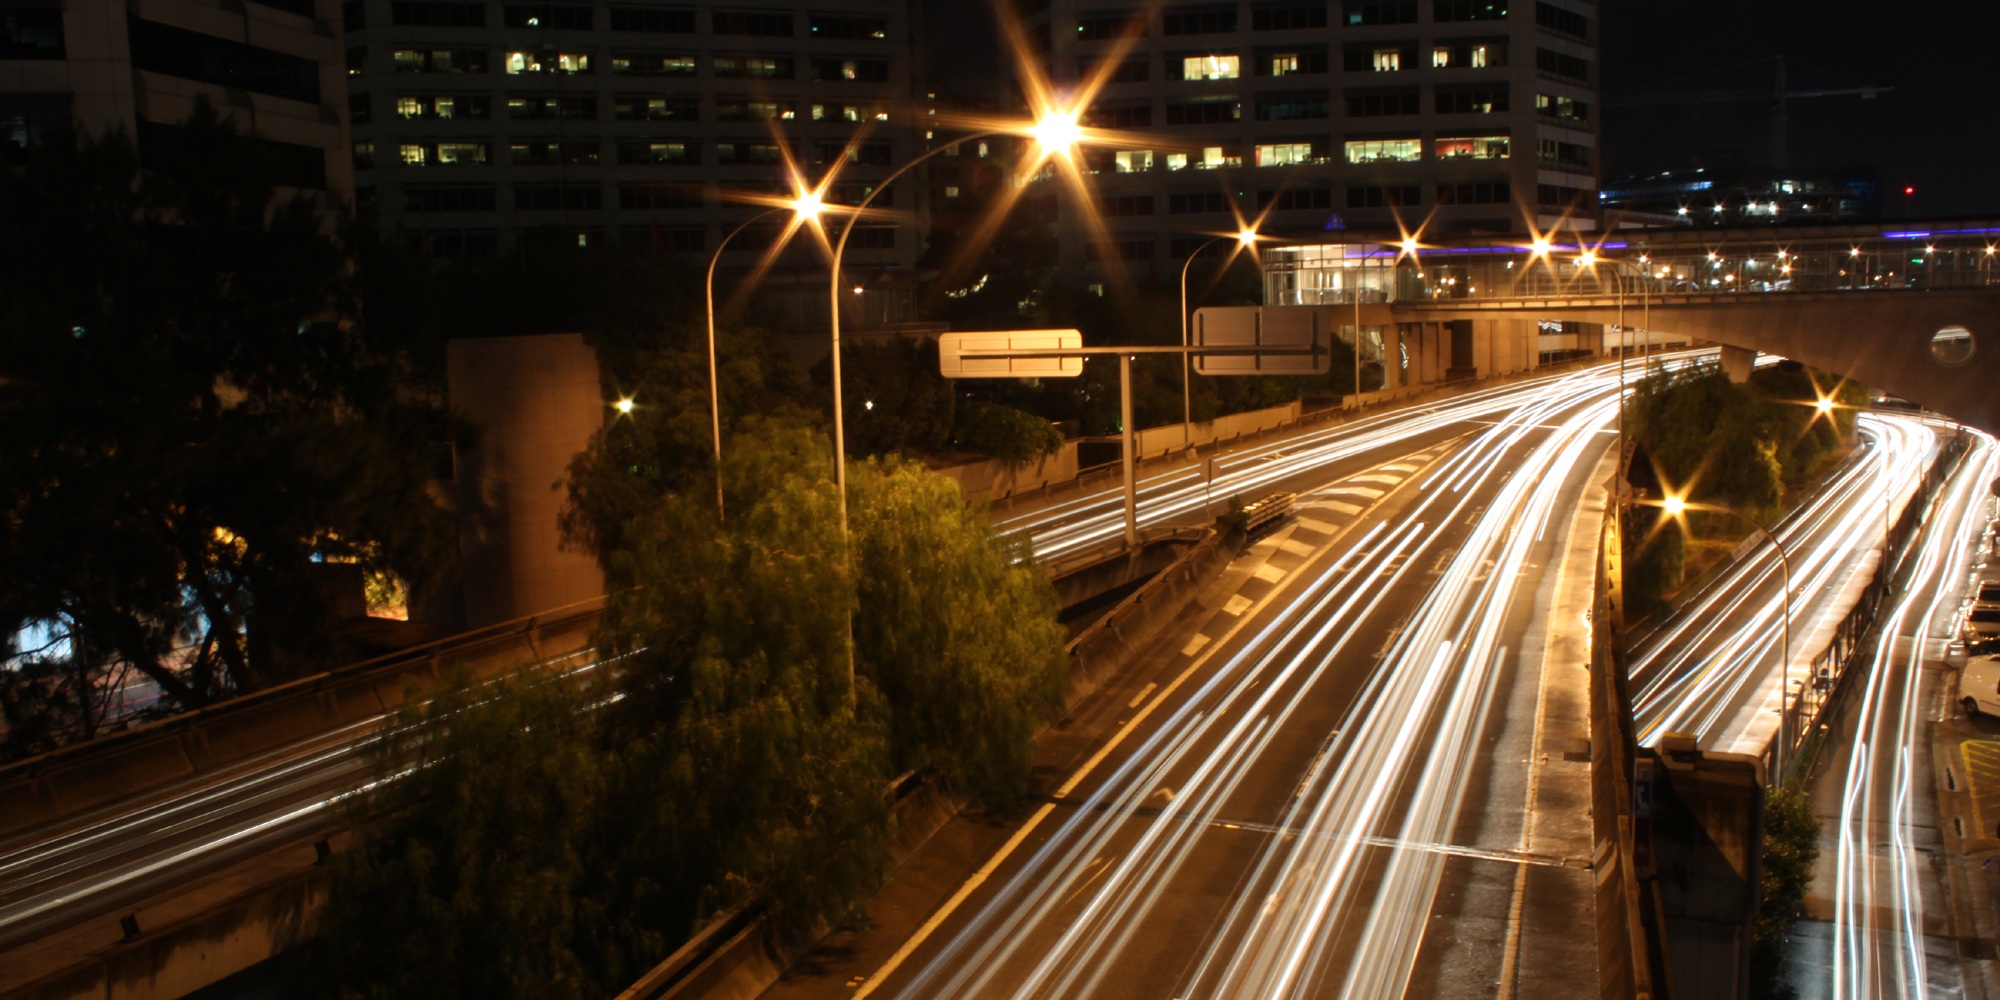
light, road, traffic, street, night, city, cityscape, downtown, transport, evening, lighting, long exposure, public transport, lights, infrastructure, cars, metropolis, urban area, metropolitan area